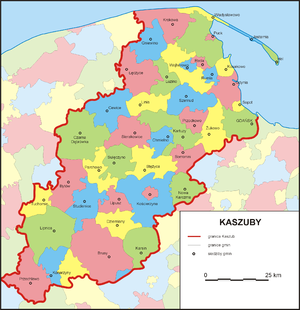
Les Cachoubes, constituent un sous-groupe ethno-linguistique d’environ 200 000 ~ 500 000 personnes au sein du groupe des Slaves de l'Ouest dans lequel on regroupe également les Polonais, les Tchèques, les Slovaques, les Sorabes et les Silésiens. Leur zone d'implantation géographique est située en Poméranie, dans le nord de la Pologne ; elle est appelée Cachoubie.
La Cachoubie ou Kachoubie est une région historique de la Pologne.